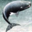
Label: whale